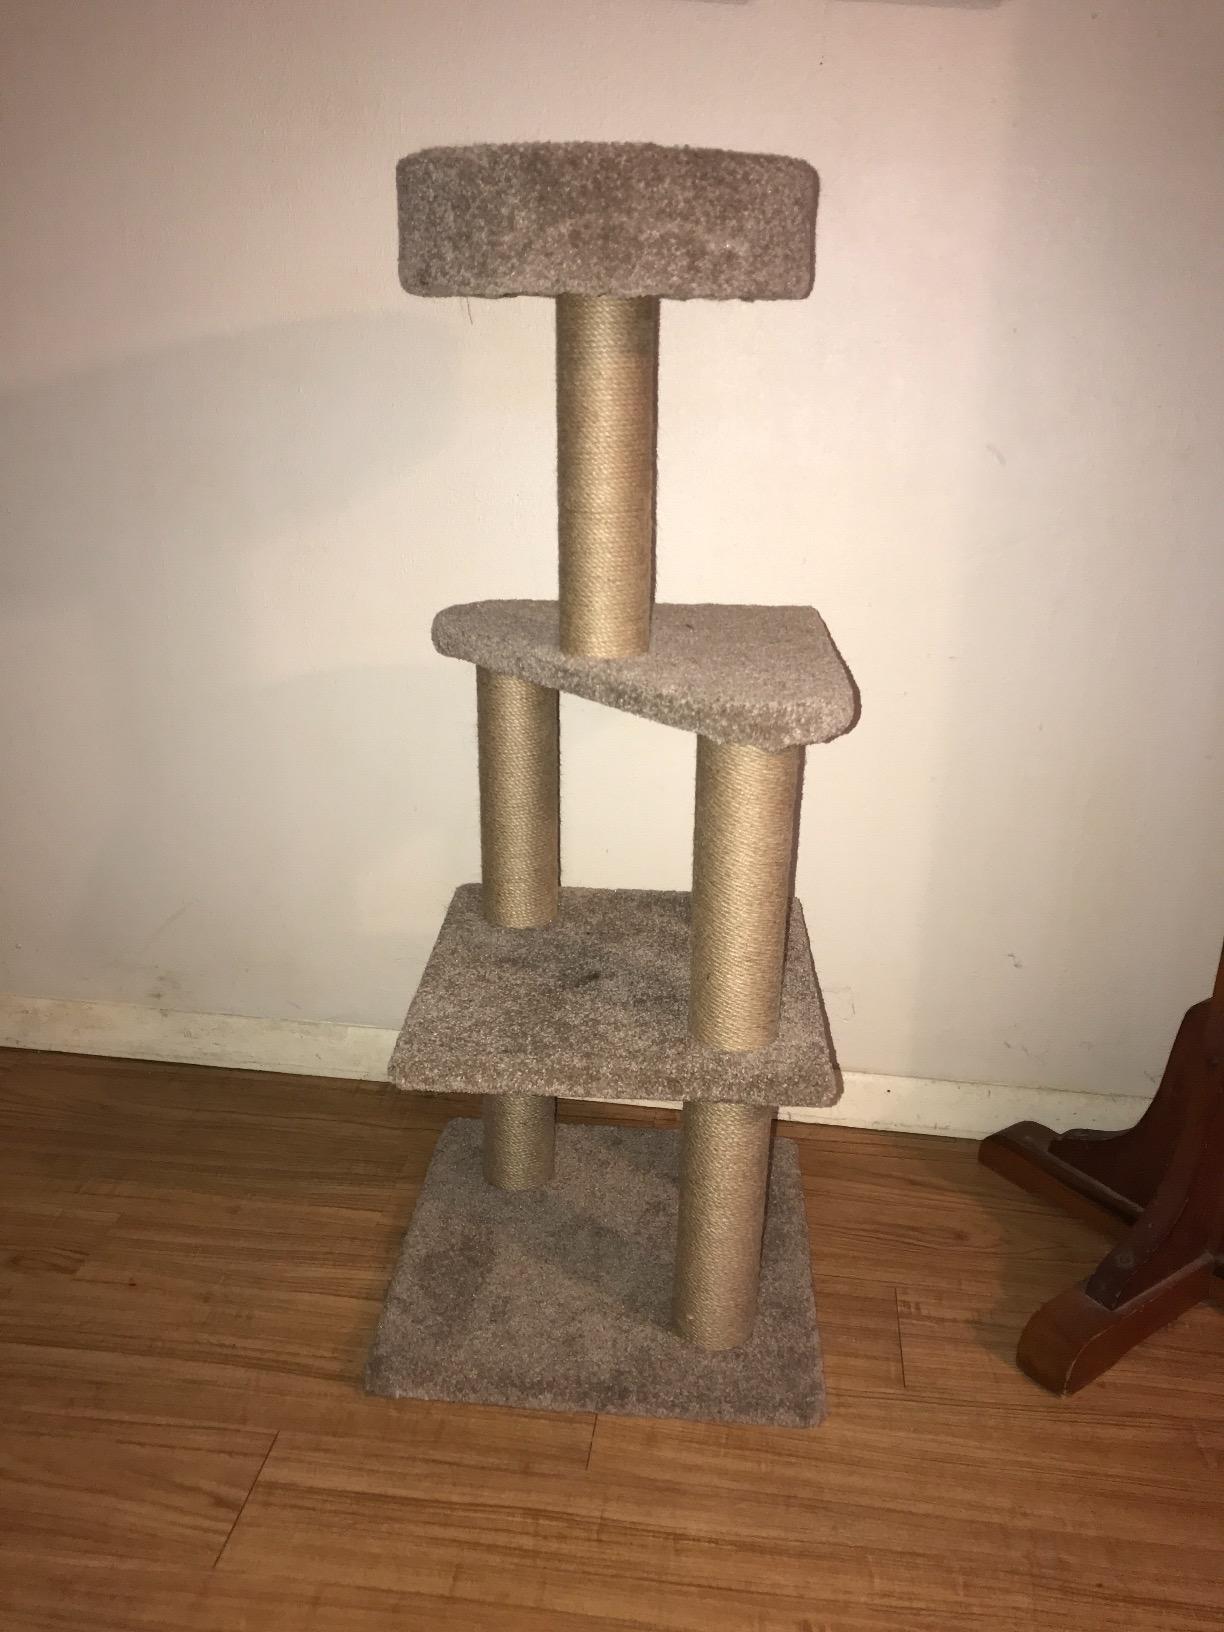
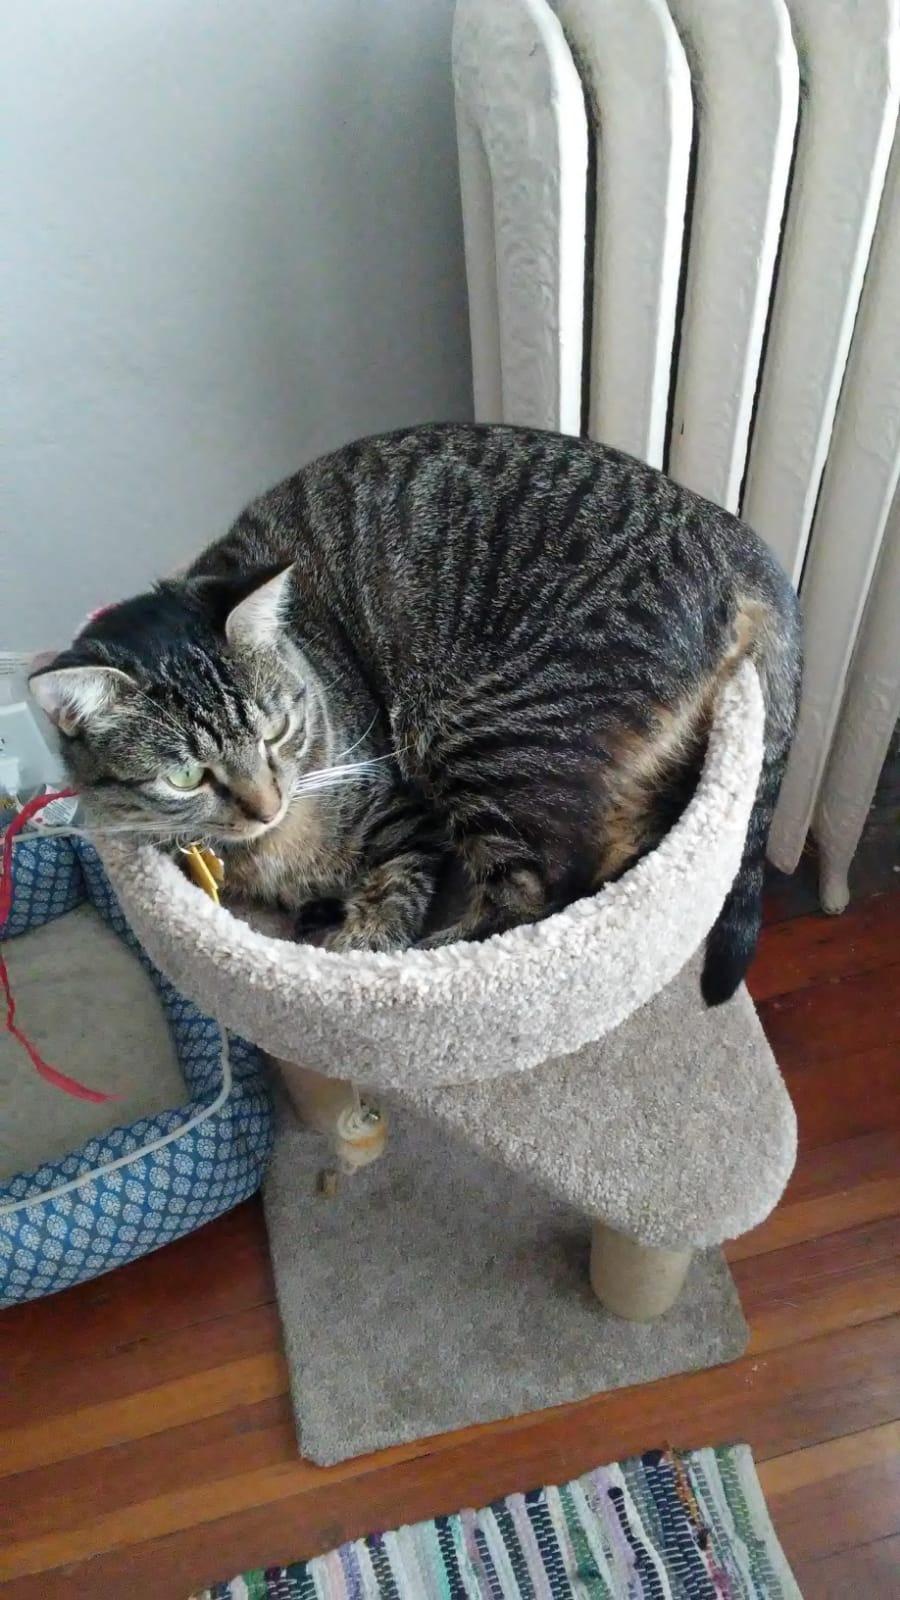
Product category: items_cat tree
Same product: no